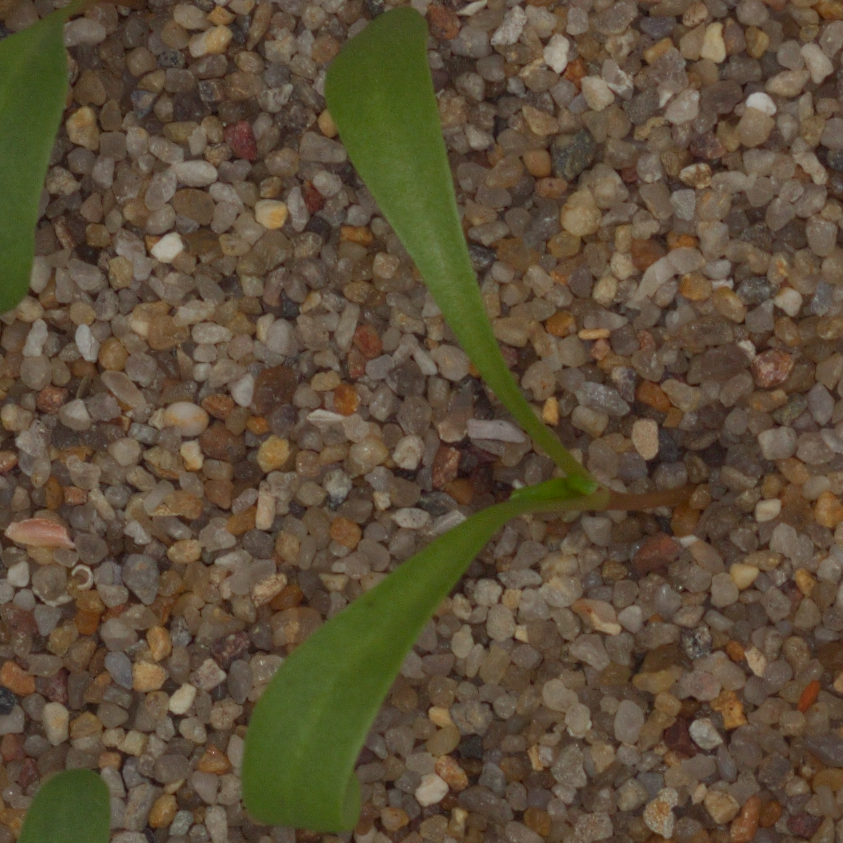
Label: sugar_beet